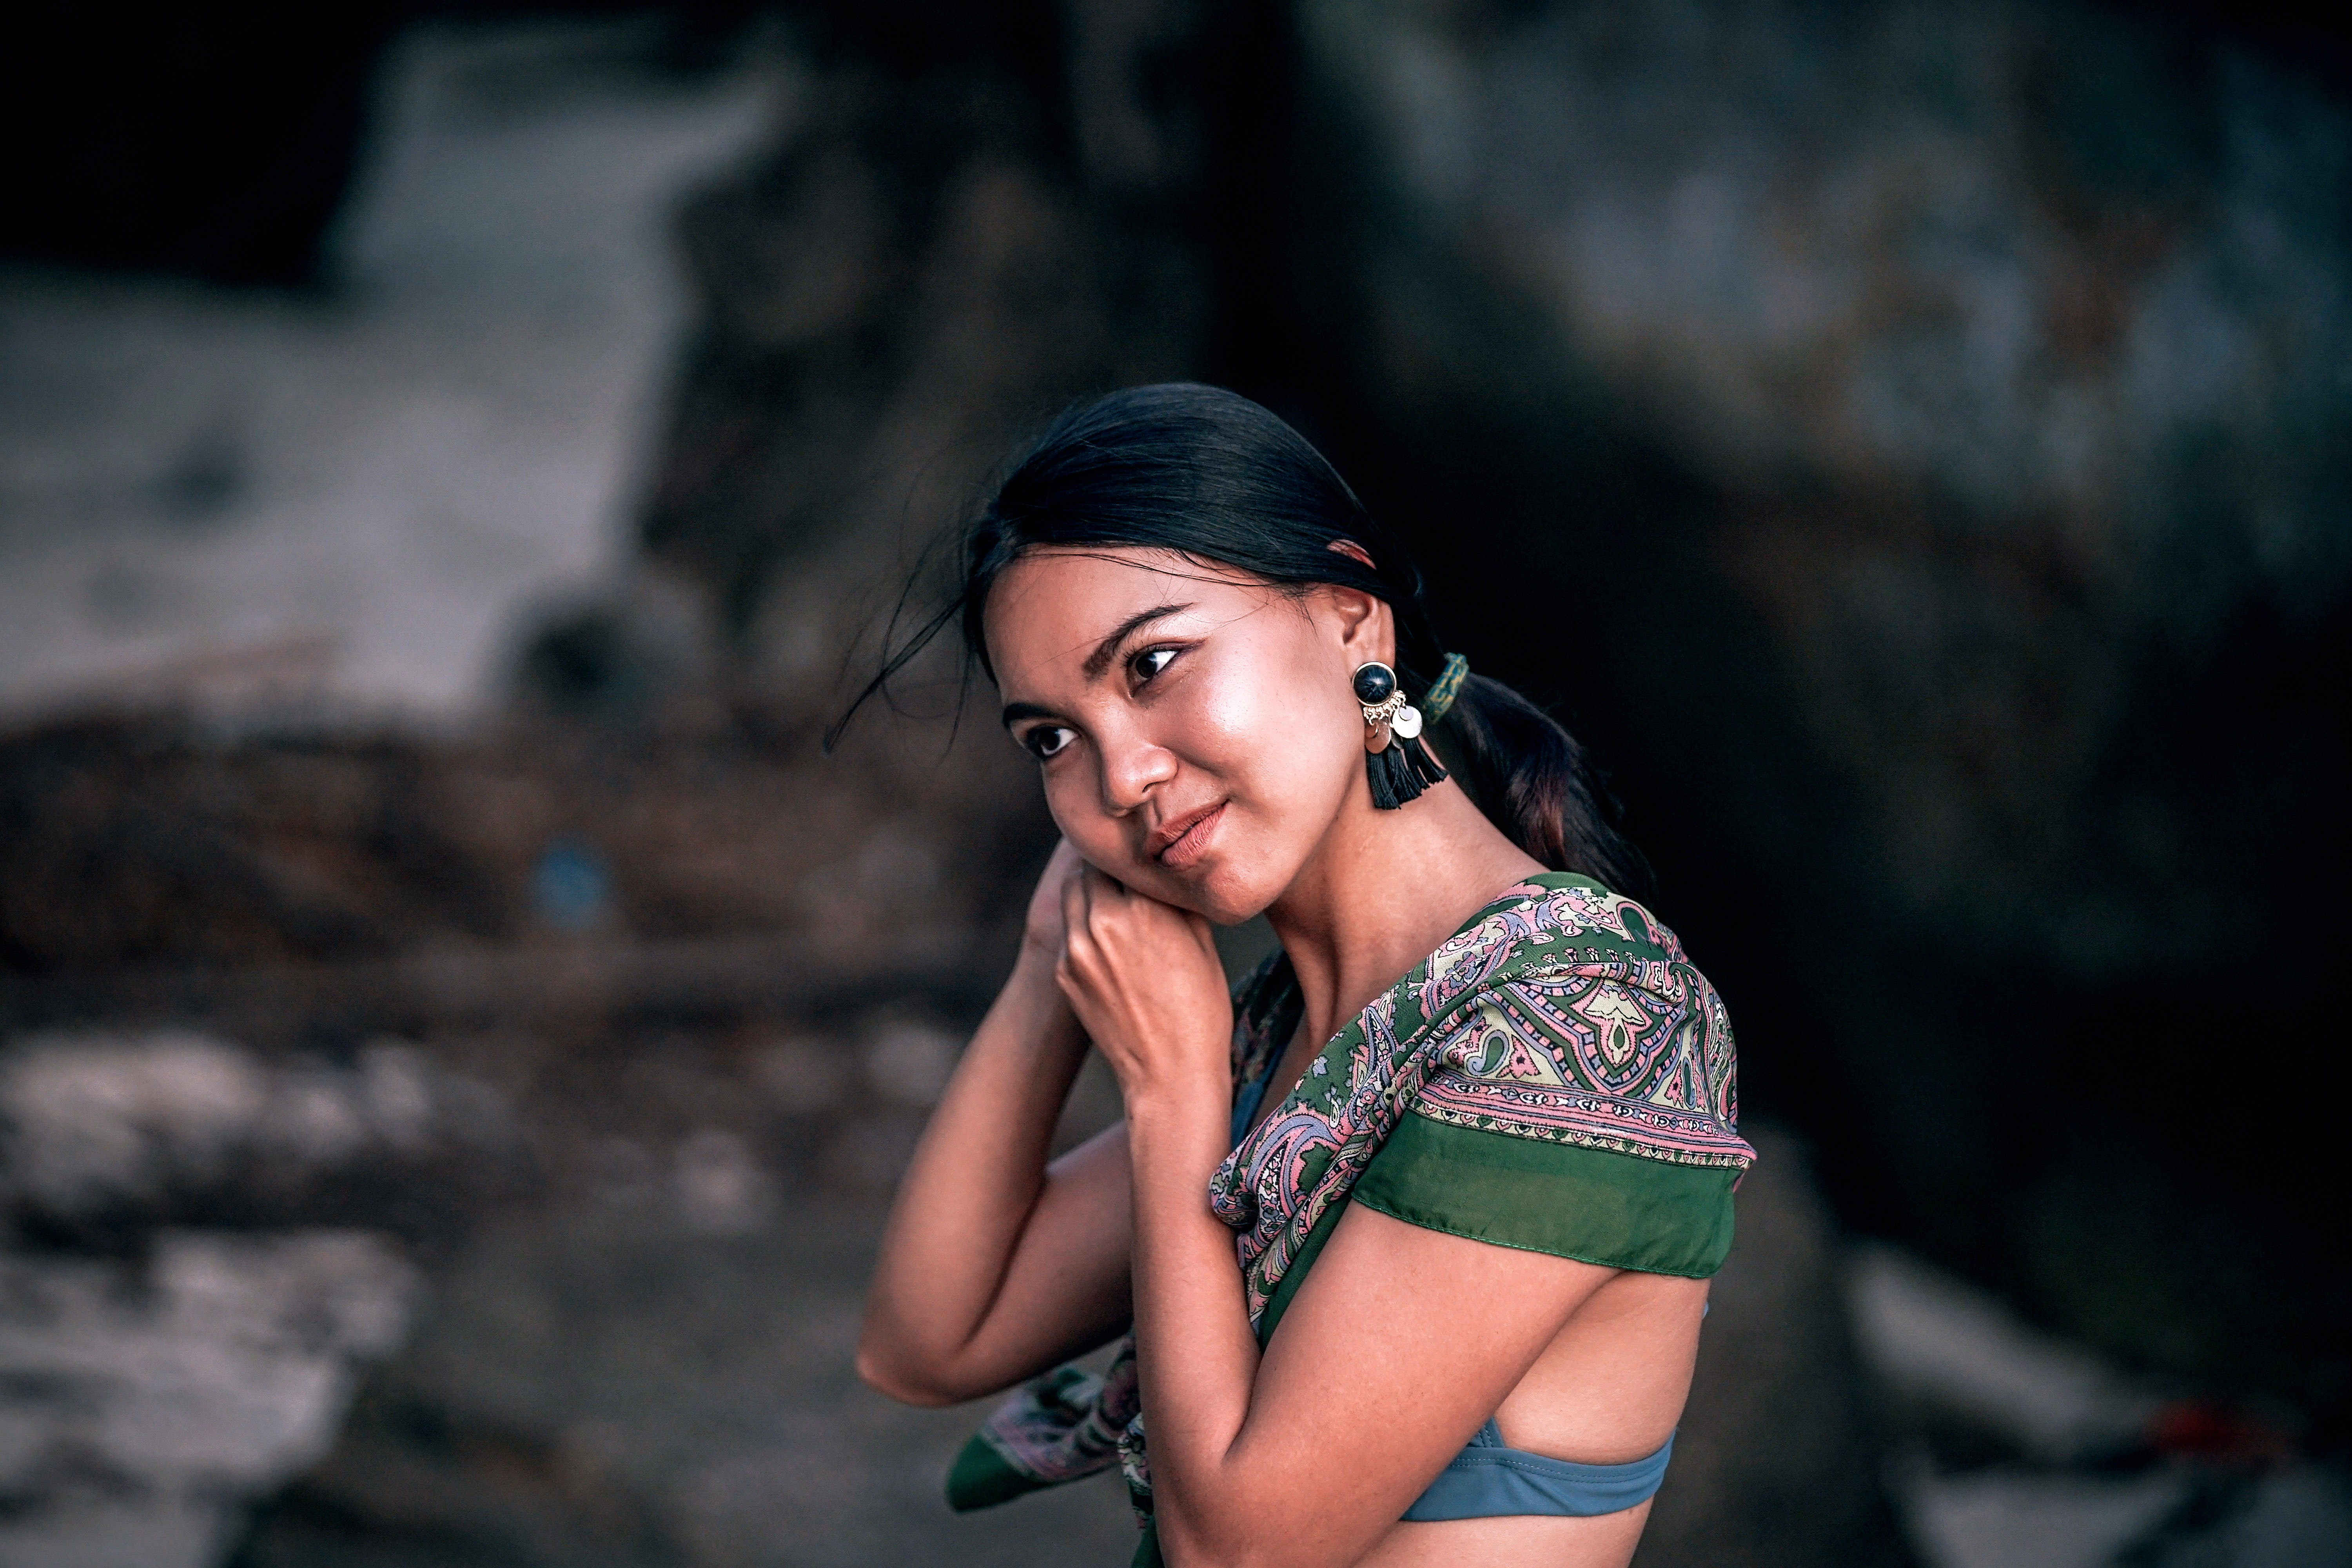
photograph, beauty, skin, flash photography, yellow, photography, eye, fashion, smile, photo shoot, black hair, cool, model, portrait photography, portrait, style